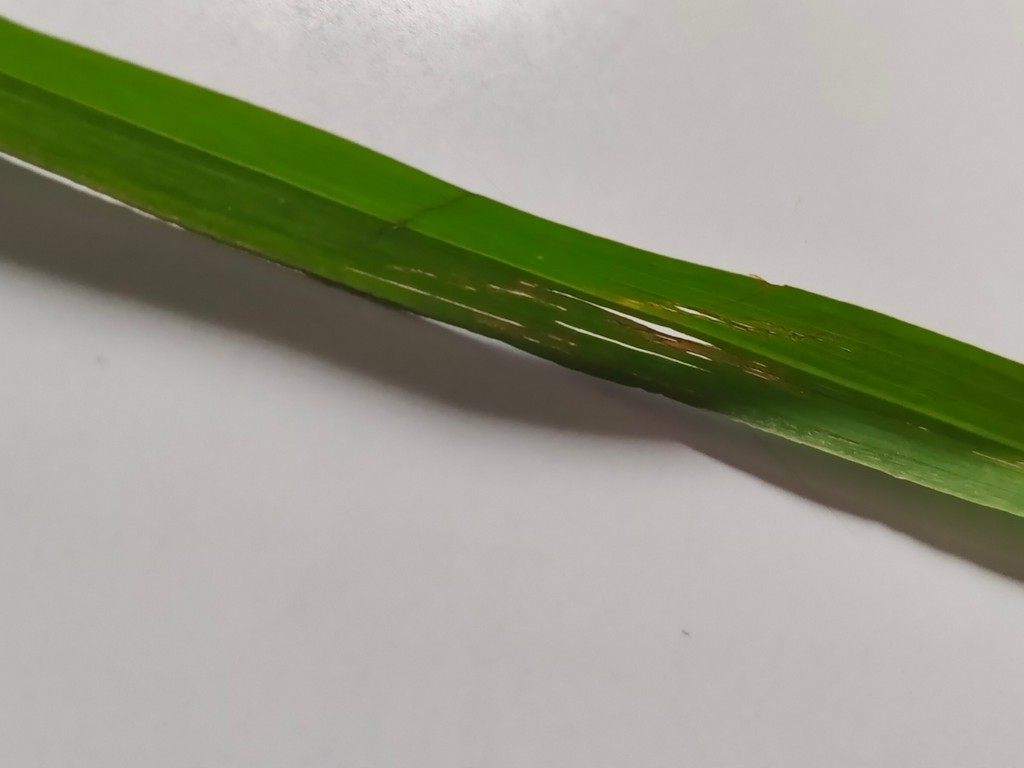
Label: Unhealthy